Marie Pape-Carpantier

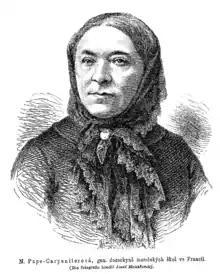
Marie Pape-Carpantier; portrait by Josef Mukařovský

Marie Pape-Carpantier (1815–1878) was a French educator born on 11 September 1815 in Sarthe, France and died in Villiers-le-Bel (Val-d'Oise) on 31 July 1878. She grew to play a major part in revolutionizing education in French schools. She was a feminist who worked to fix poverty, social injustice, and to further the education of girls. She also wrote articles for the weekly French newspaper "The French Economist".